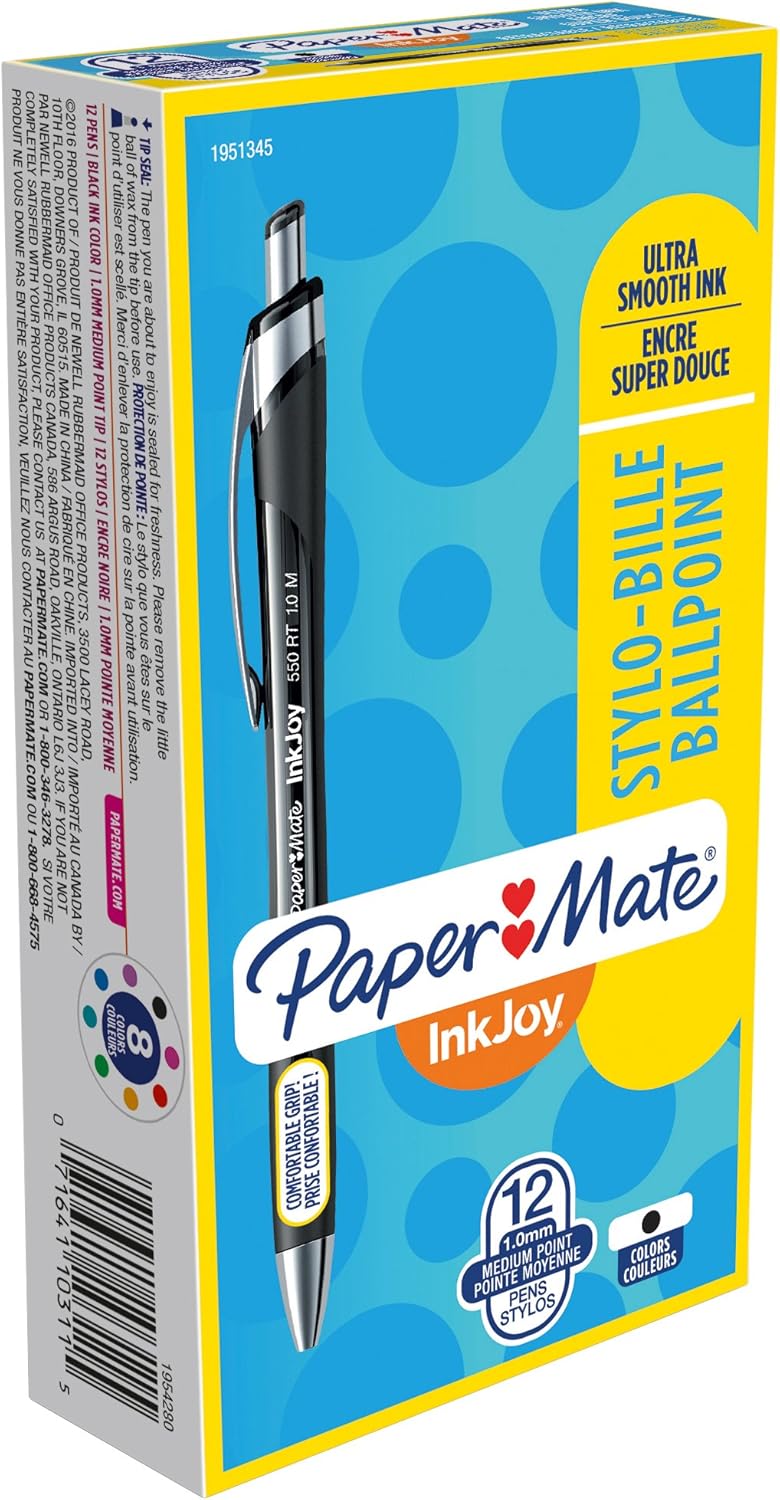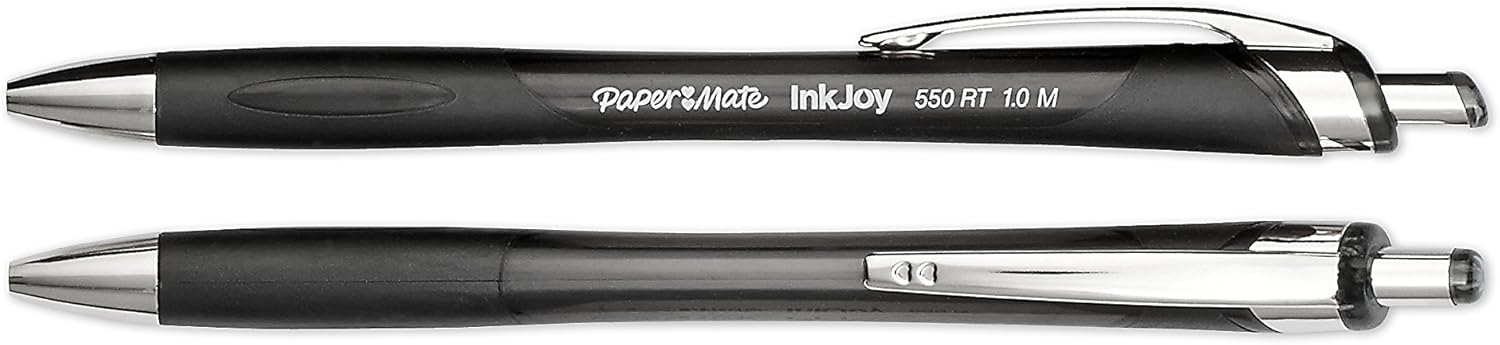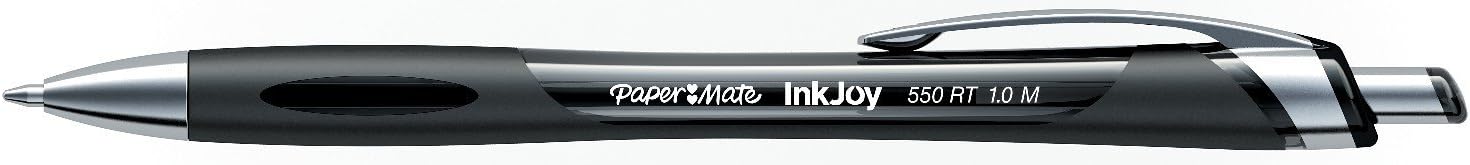
Paper Mate InkJoy 550RT Retractable Ballpoint Pens, Medium Point, Black, Box of 12 (1951345)
Category: Office Products
Spread joy by design! Paper Mate ink joy 550RT retractable ballpoint pens tell a bold color story with a contoured, easy-to-hold shape, full-length grip and chrome accents. The reliable writing system keeps the ink flowing, so you can smoothly put thoughts on paper in rich Black ink. Add pop to the page and take the drag out of writing with Paper Mate ink joy pens!
Features: Ultra-smooth Black ink keeps the fun and ideas flowing | Reliable and fluid 1.0mm medium point draws clean lines from beginning to end | Retractable design is ready to write with just a click | Shiny chrome accents and full-length grip make writing stylishly comfortable | Includes: box of 12 Black ballpoint pens